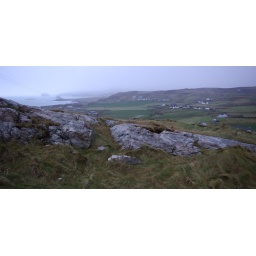
The layer of soil and grass was quite thin - rocks were breaking through the surface all around the head.